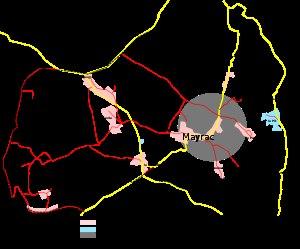
Mayrac est une commune française, située dans le département du Lot en région Occitanie. Mayrac est comprise dans l'ancienne province du Quercy, plus précisément dans le Haut Quercy, sur le causse de Martel. La plus ancienne mention de Mayrac date de 930, elle a fait partie de la vicomté de Turenne jusqu'au XVIIIᵉ siècle. Après une brève existence pendant la période révolutionnaire, elle a de nouveau été érigée en commune en 1946. Commune essentiellement rurale à l'activité agricole, loin des grands centres, elle a subi près de deux siècles de baisse démographique, mais l'effectif de sa population croît de nouveau au début du XXIᵉ siècle, en particulier du fait de l'attraction de la zone d'emploi de Brive-la-Gaillarde. Elle est intégrée depuis sa création dans la communauté de communes Causses et Vallée de la Dordogne. Mayrac, située au cœur de la région touristique de la vallée de la Dordogne est une villégiature très proche de hauts lieux du patrimoine national comme Rocamadour, Padirac, Sarlat, Collonges-la-Rouge, etc.